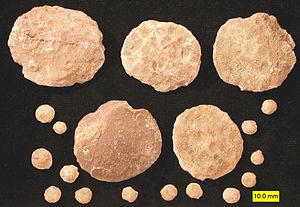
Les Nummulitidae, constituent une famille de foraminifères carbonatés. Les Nummulitidae sont présents depuis le Crétacé jusqu'à nos jours, elles sont particulièrement abondantes au cours de la période du Paléogène.
Les foraminifères forment un embranchement de protozoaires, caractérisés par leur squelette minéral perforé. Ce sont des protistes extrêmement abondants depuis plusieurs centaines de millions d'années, ce qui leur confère une grande importance au niveau écologique mais aussi scientifique.